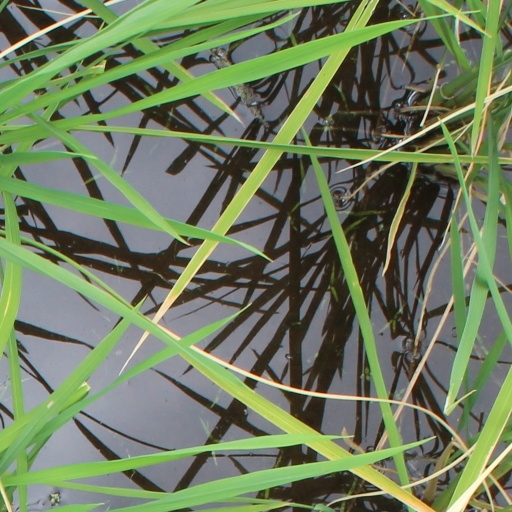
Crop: rice